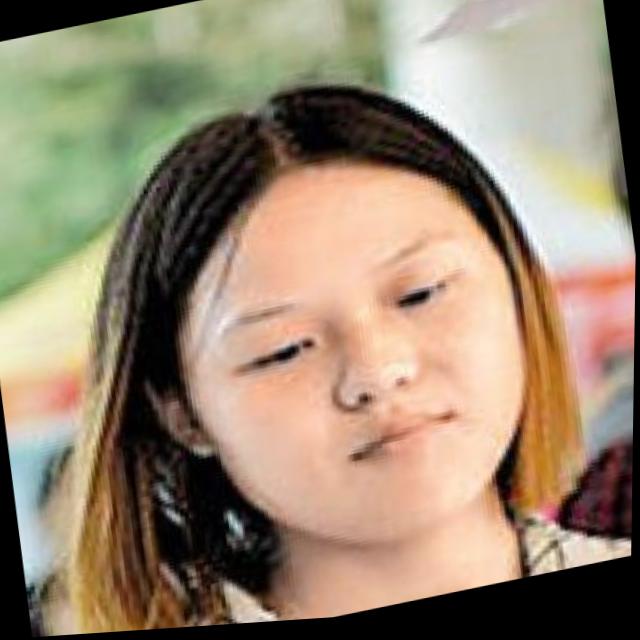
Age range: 13-20